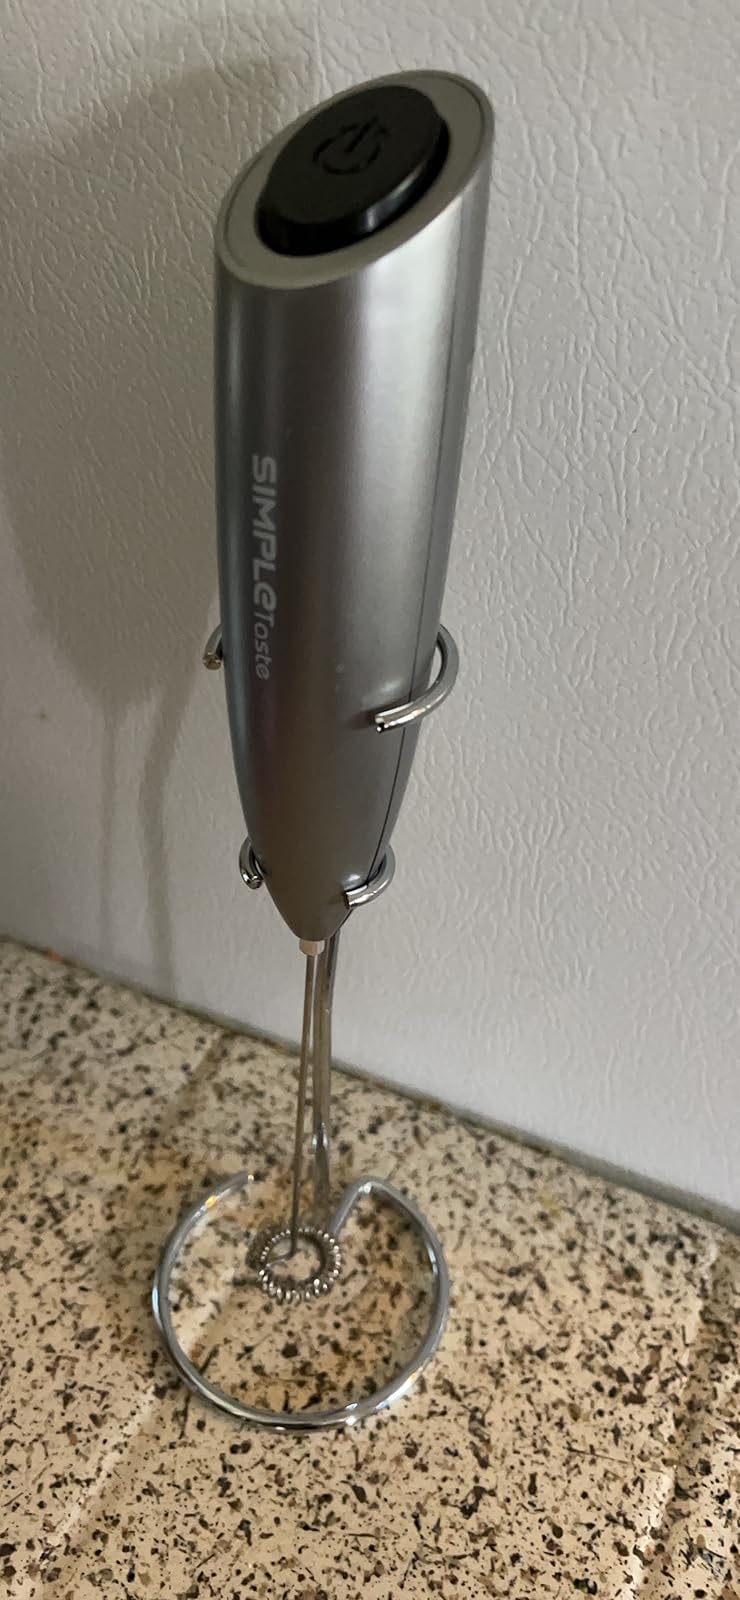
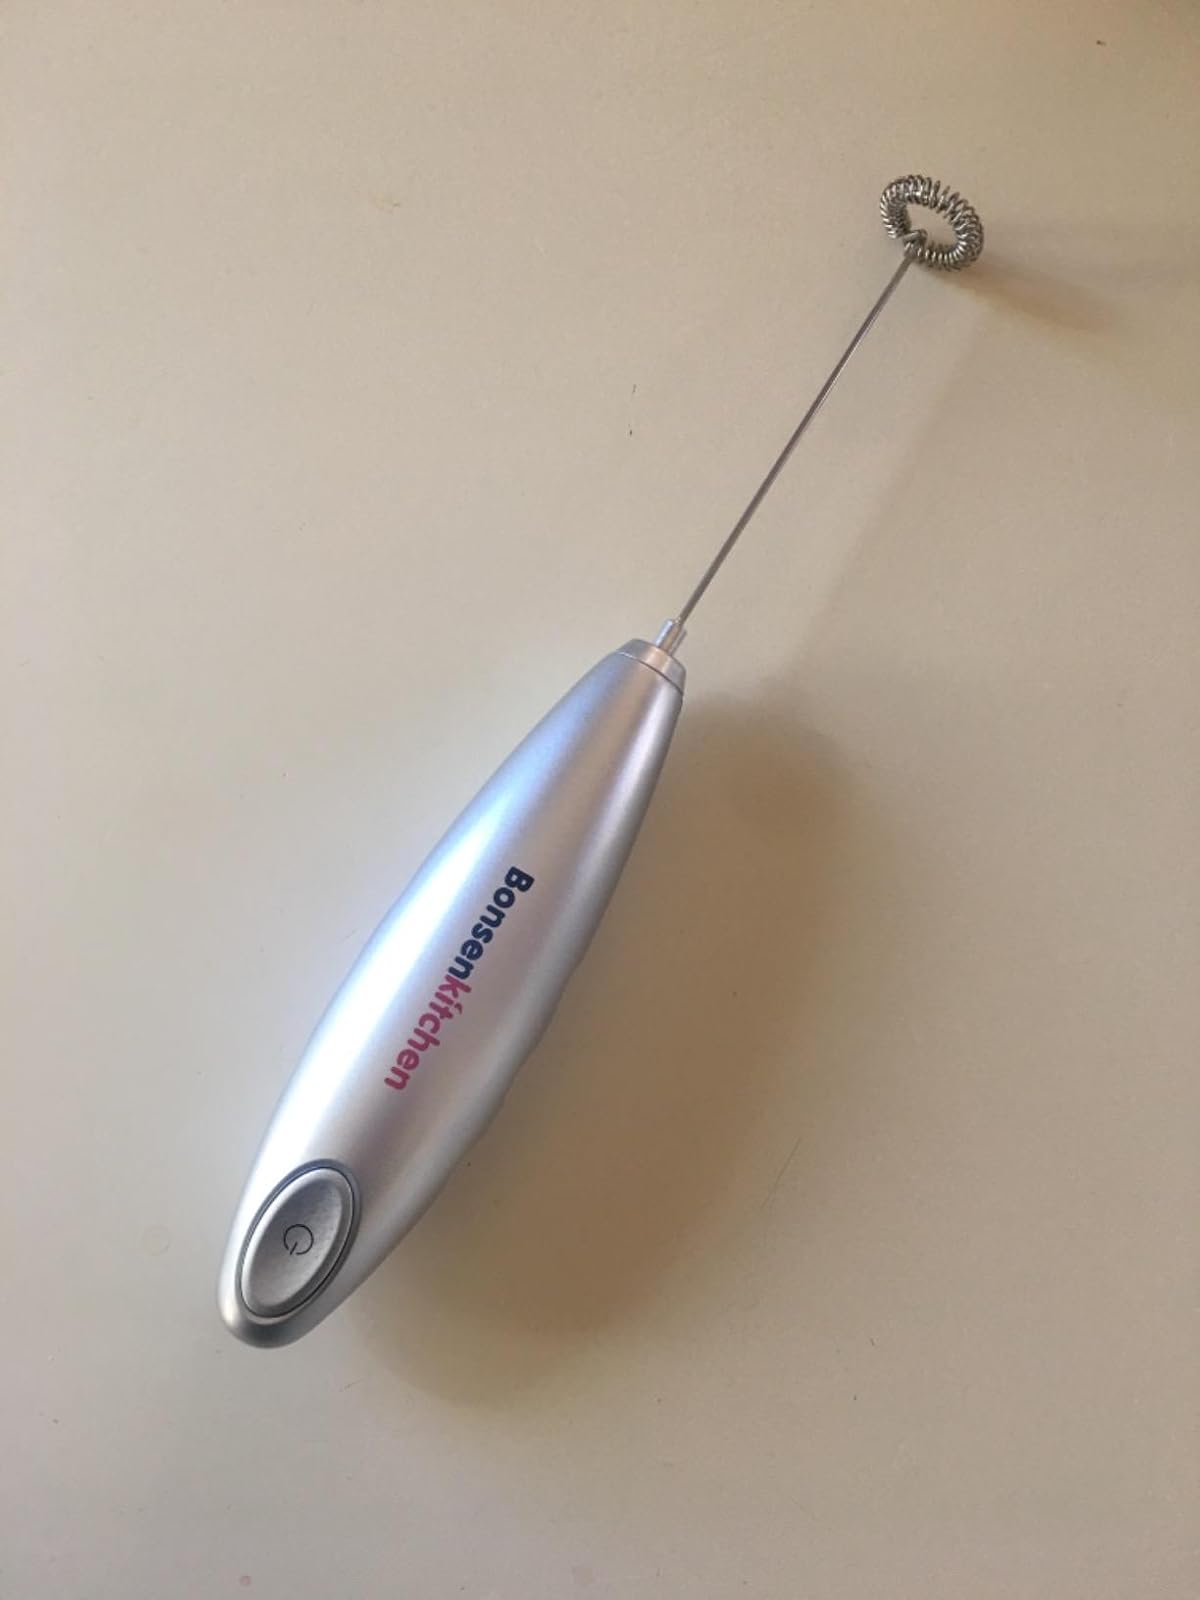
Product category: items_mixer
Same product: no